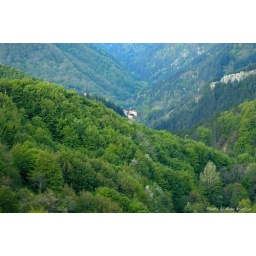
The house in the green